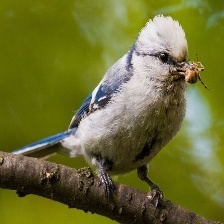
Species: AZURE TIT
Scientific name: CYANISTES CYANUS